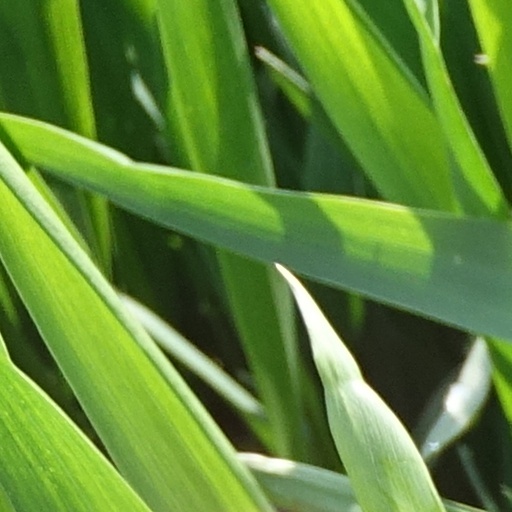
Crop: wheat